Richard of Saint Victor

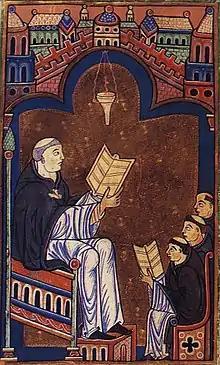
Miniature of Hugh of Saint Victor teaching the young canons of Saint Victor's abbey

Richard of Saint Victor (died 10 March 1173) was a Medieval Scottish philosopher and theologian and one of the most influential religious thinkers of his time. A canon regular, he was a prominent mystical theologian, and was prior of the famous Augustinian Abbey of Saint Victor in Paris from 1162 until his death in 1173.